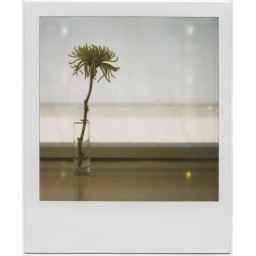
the screen here transforms the urban roof of a modern auditorium into something more like a beach in the distance...polaroid sx-70600 film